Dan Uggla

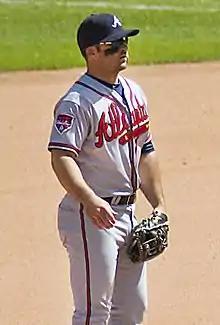
Uggla with the Atlanta Braves in 2014

During the 2011 season with the Braves, Uggla became the 23rd player in MLB history to have a hitting streak of at least 33 games. Uggla, who had gotten off to a poor start, had a .173 batting average after going hitless on July 4. The next day, he collected two hits in four at bats to start the streak. During the hitting streak, Uggla along with rookie Freddie Freeman became the first Braves in the modern era to have concurrent 20-game hitting streaks. On August 12, Uggla hit two home runs in a home game against the Chicago Cubs to break the Atlanta Braves record for longest hitting streak, which had been set by Rico Carty in 1970. He also hit a single and a home run in the next game, extending the streak to 33 games. The streak ended on August 14, 2011, after he went 0-for-3 with a sacrifice fly against the Chicago Cubs.